Fallen Arches (film)

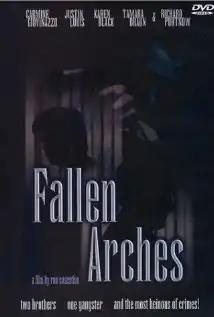
Theatrical poster

Fallen Arches is a 1998 crime film starring Richard Portnow, Karen Black, Ron Thompson, Peter Onorati, Tamara Braun, Carmine Giovinazzo, Louis Ferreira and written, produced and directed by Ron Cosentino.